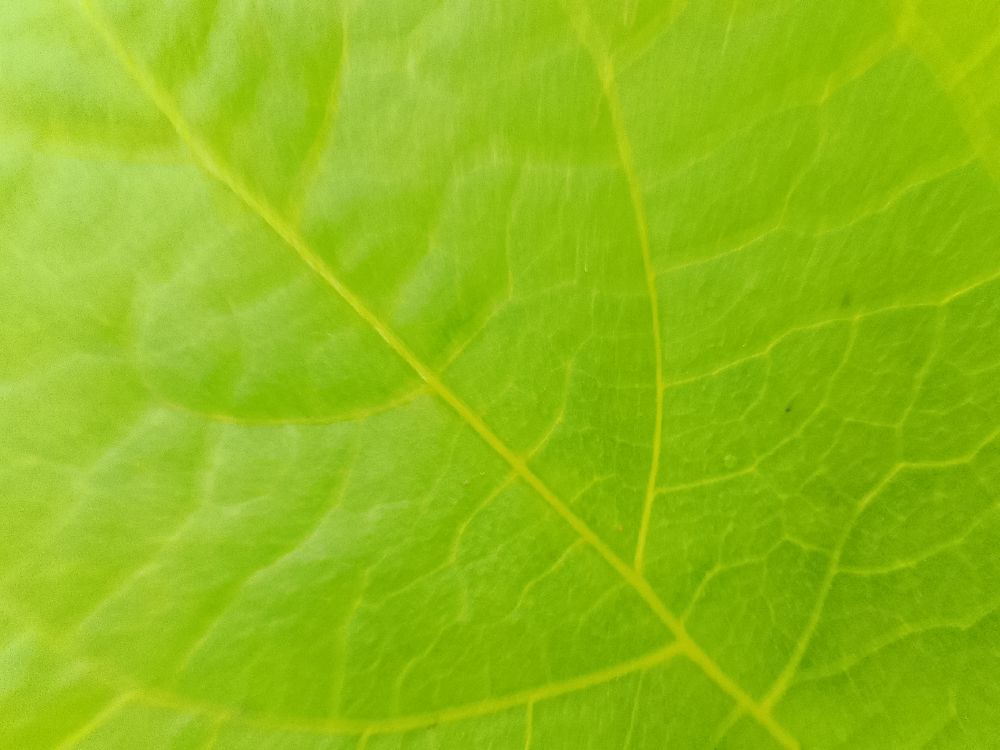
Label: healthy